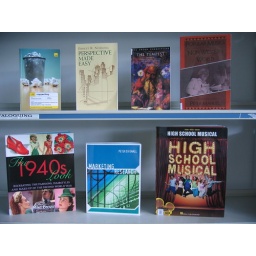
Move your mouse over each book cover and click on the link to search the library catalogue.